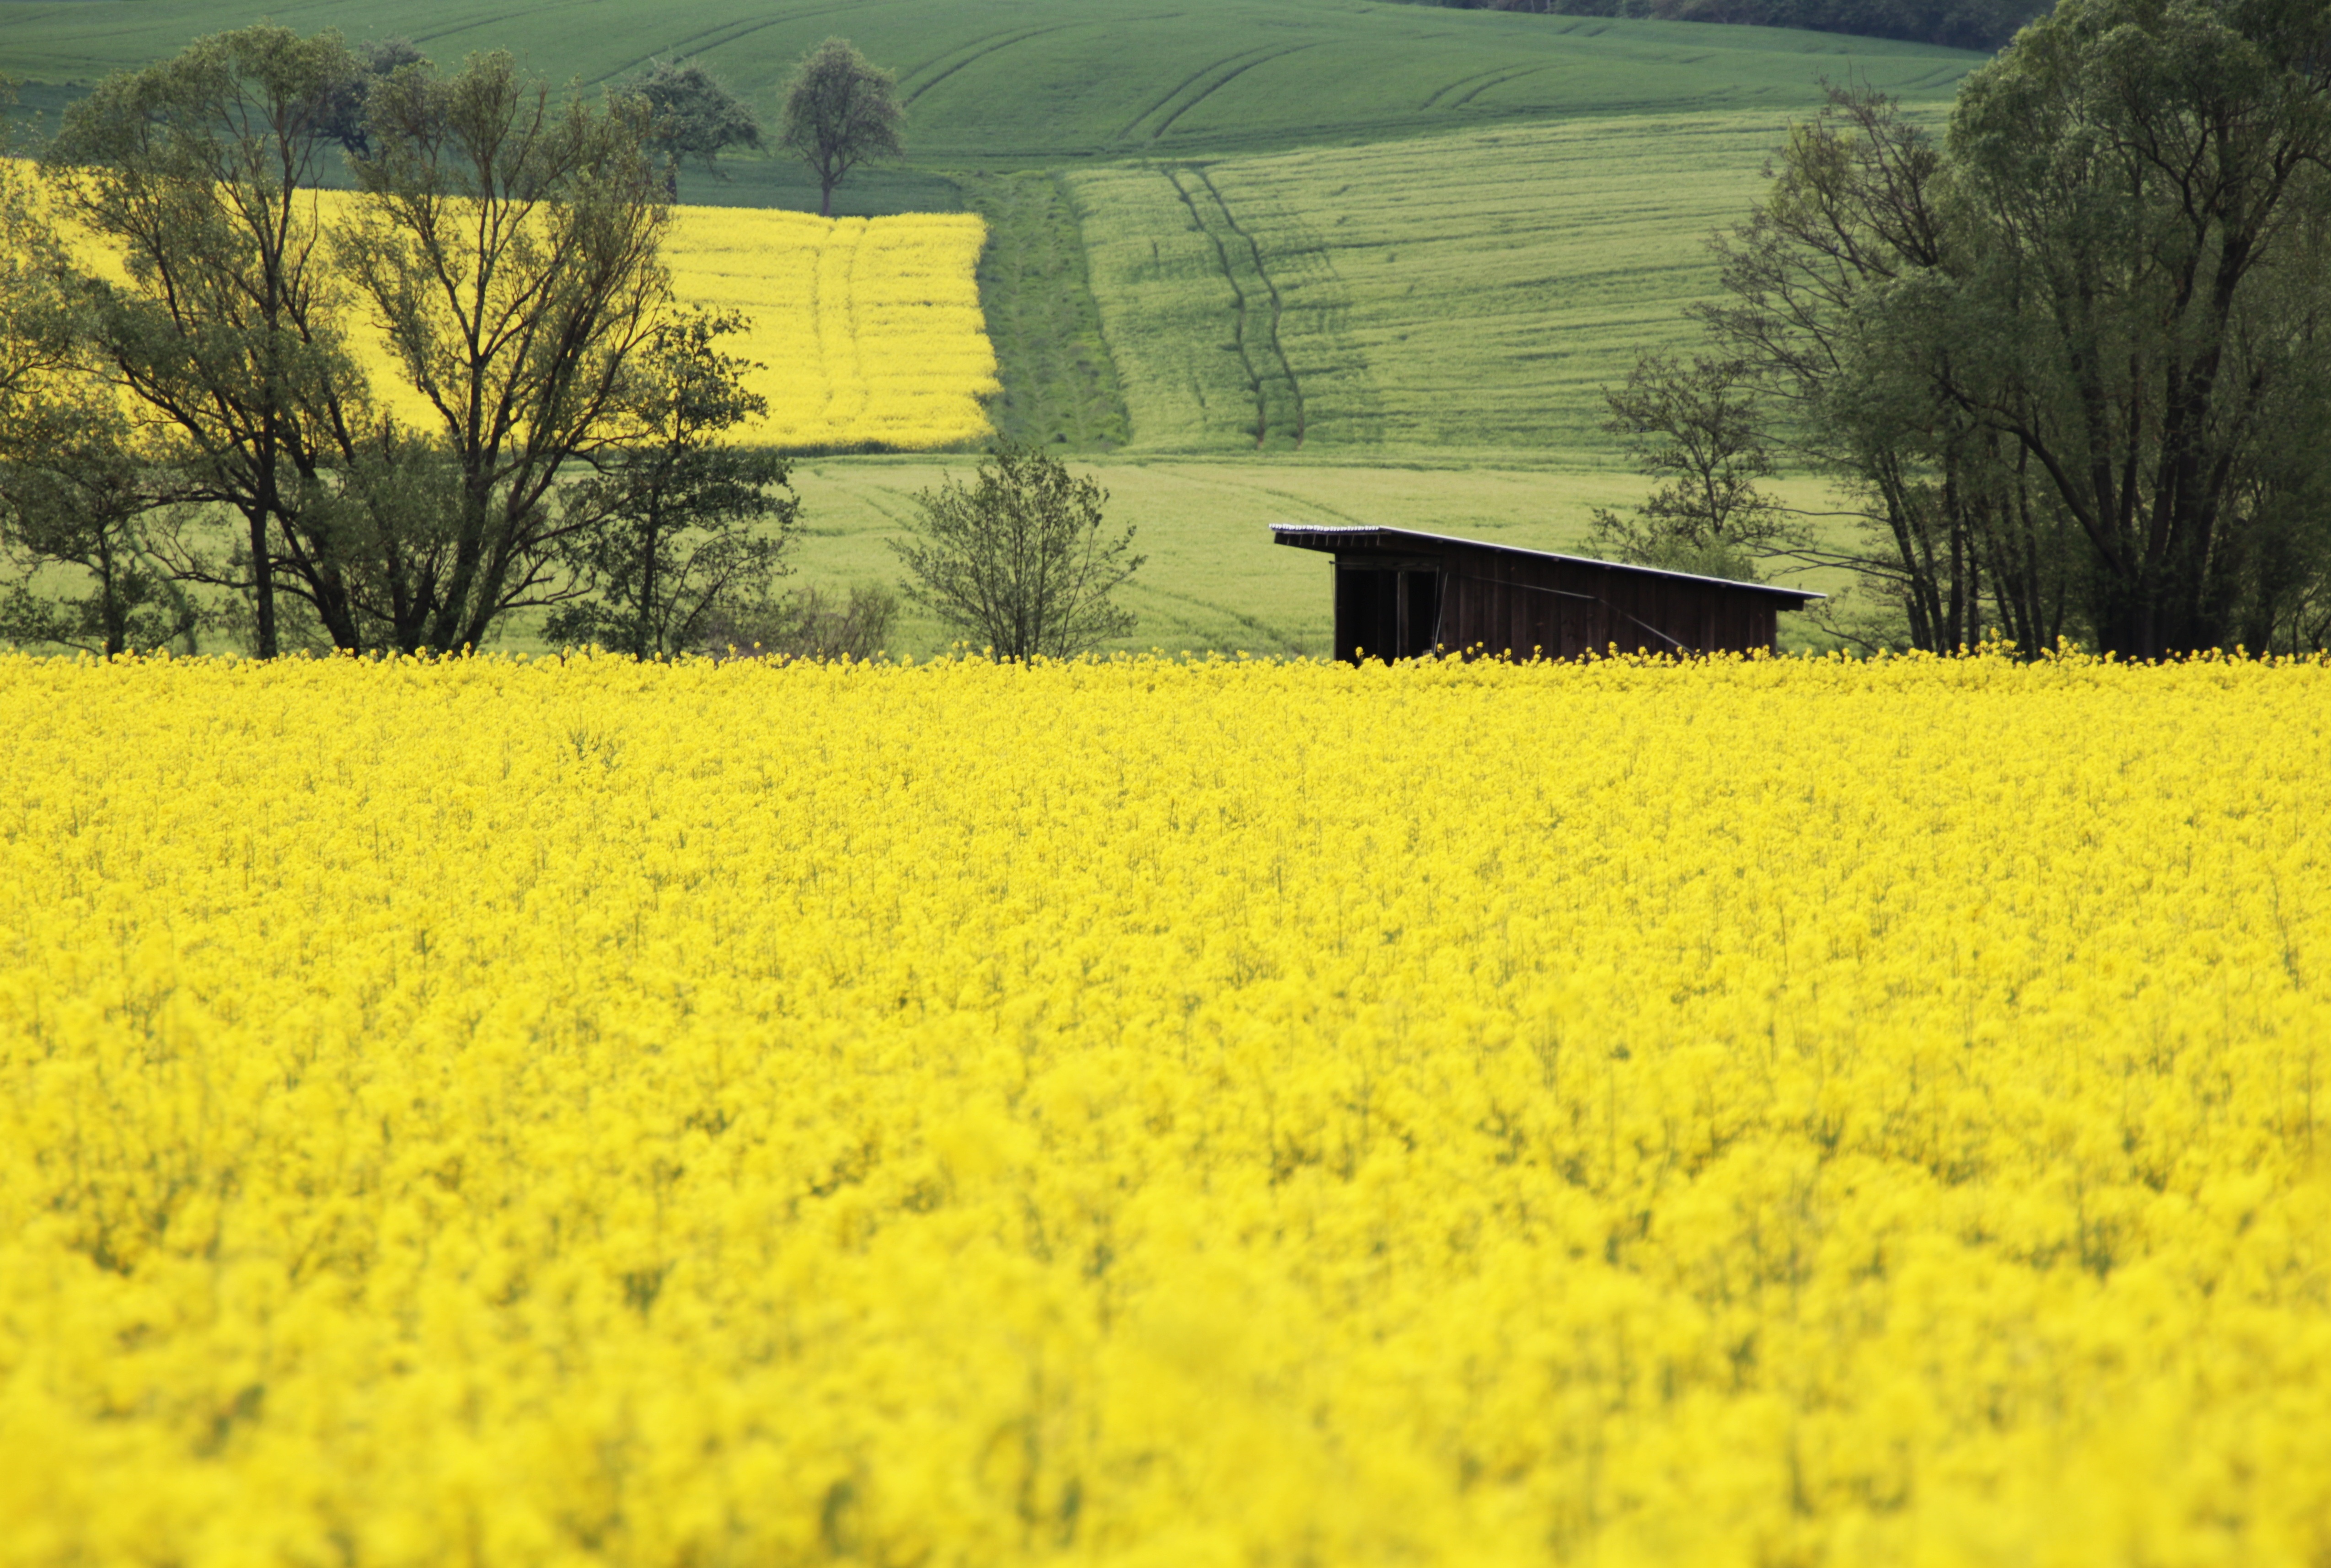
landscape, tree, nature, plant, sun, field, meadow, prairie, flower, food, spring, harvest, produce, vegetable, crop, yellow, agriculture, plain, rapeseed, fields, grassland, vision, canola, brassica, rural area, oilseed rape, flowering plant, field of rapeseeds, rapeseed oil, agricultural operation, grass family, land plant, mustard plant, mustard and cabbage family, brassica rapa